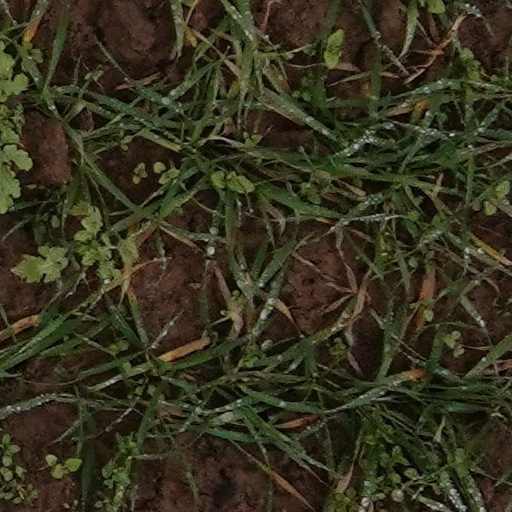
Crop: wheat